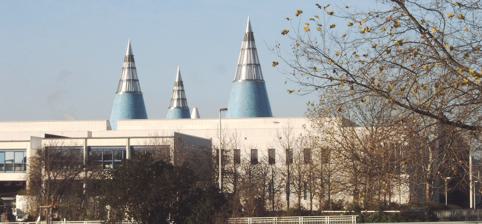
Building: Kunst- und Ausstellungshalle der Bundesrepublik Deutschland
Country: Germany
Year built: 1992
Museum in Bonn, Germany Art and exhibition hall of the Federal Republic of Germany 200m 220yds Kunst- und Ausstellungshalle der Bundesrepublik Deutschland Kunst- und Ausstellungshalle der Bundesrepublik Deutschland , Bonn Kunst- und Ausstellungshalle der Bundesrepublik Deutschland ( Art and Exhibition Hall of the Federal Republic of Germany ) is one of the most visited museums in Germany. Known as the Bundeskunsthalle for short, it is part of the so-called "Museum Mile" in Bonn .  It holds exhibitions relating to art and cultural history from around the world. The museum is backed by the Federal Government and the States of Germany. The museum's director is Eva Kraus, a position she has held since 1 August 2020.  Construction of the museum started in 1989 and was completed in 1992.  The museum is located next to the Bonn Museum of Modern Art . Purpose The 'Bundeskunsthalle' aims to exhibit the intellectual and cultural wealth of Germany, as well as create opportunities for cultural exchange with other countries.  It also aims to be a forum for dialogue between culture and politics. From the start, the museum was conceived as a platform for temporary exhibitions and events of national and international importance and as a place which enriches German cultural life.  The museum does not have its own collection. The museum's main purpose is to hold exhibitions relating to art, culture, history, science, technology and the environment. Lectures and discussions are also held on the same topics.  The architectural contest for the building included providing space for sculptures. Interior view Special exhibitions On its 5600 m 2 exhibition area there are always two to four exhibitions on show. In the first ten years the Bundeskunsthalle presented more than 100 exhibitions from the fields of art and cultural history, science and technology. The exhibition with findings from the burial chamber of Tutankhamun from November 2004 to May 2005 attracted more than 850,000 visitors. External links Official site 50°42′51″N 7°7′19.3″E / 50.71417°N 7.122028°E / 50.71417; 7.122028 Authority control databases International ISNI 2 VIAF 2 National Germany 2 United States France BnF data Czech Republic Spain Norway Latvia Poland Vatican Israel Catalonia Geographic MusicBrainz place Academics CiNii Artists ULAN People ISIL Other IdRef This article about a museum in Germany is a stub . You can help Wikipedia by expanding it . v t e This article about a North Rhine-Westphalian building or structure is a stub . You can help Wikipedia by expanding it . v t e